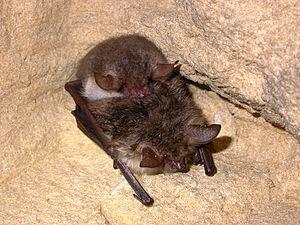
Le murin de Natterer ou vespertilion de Natterer est une chauve-souris du genre Myotis, autochtone d’Europe. C’est une espèce nocturne au vol lent.